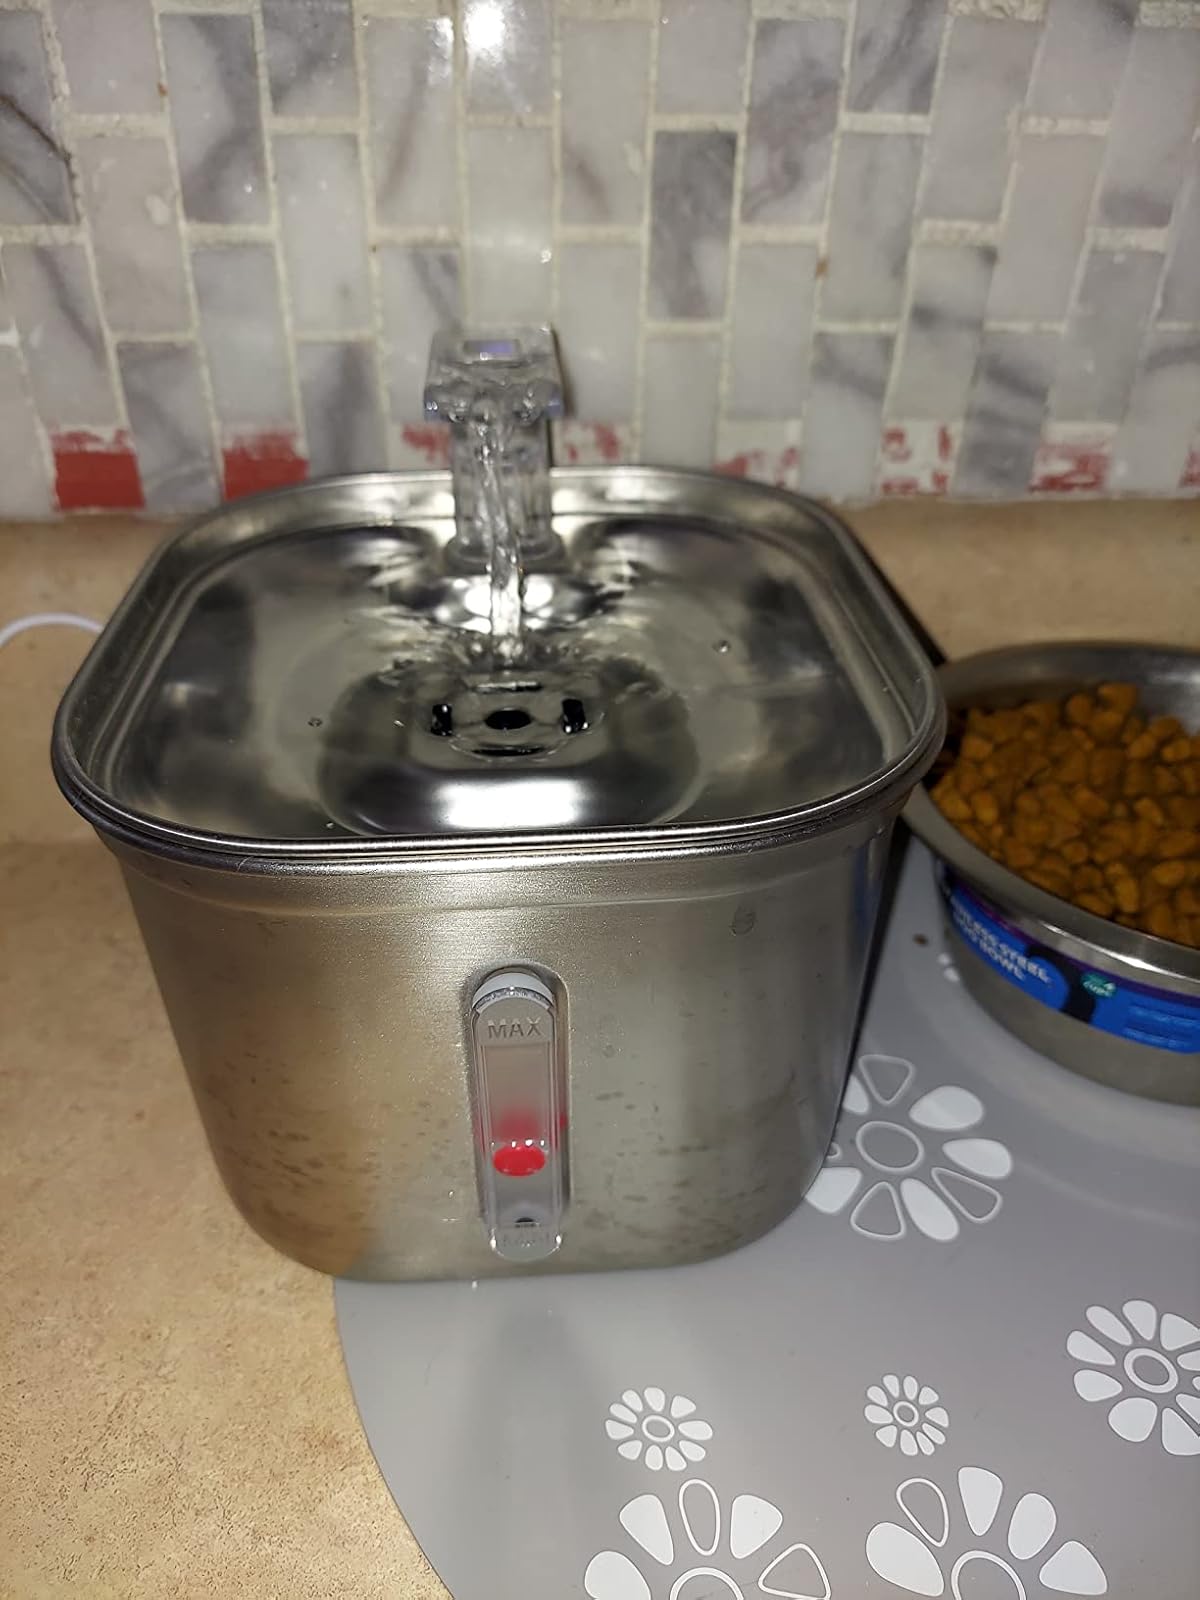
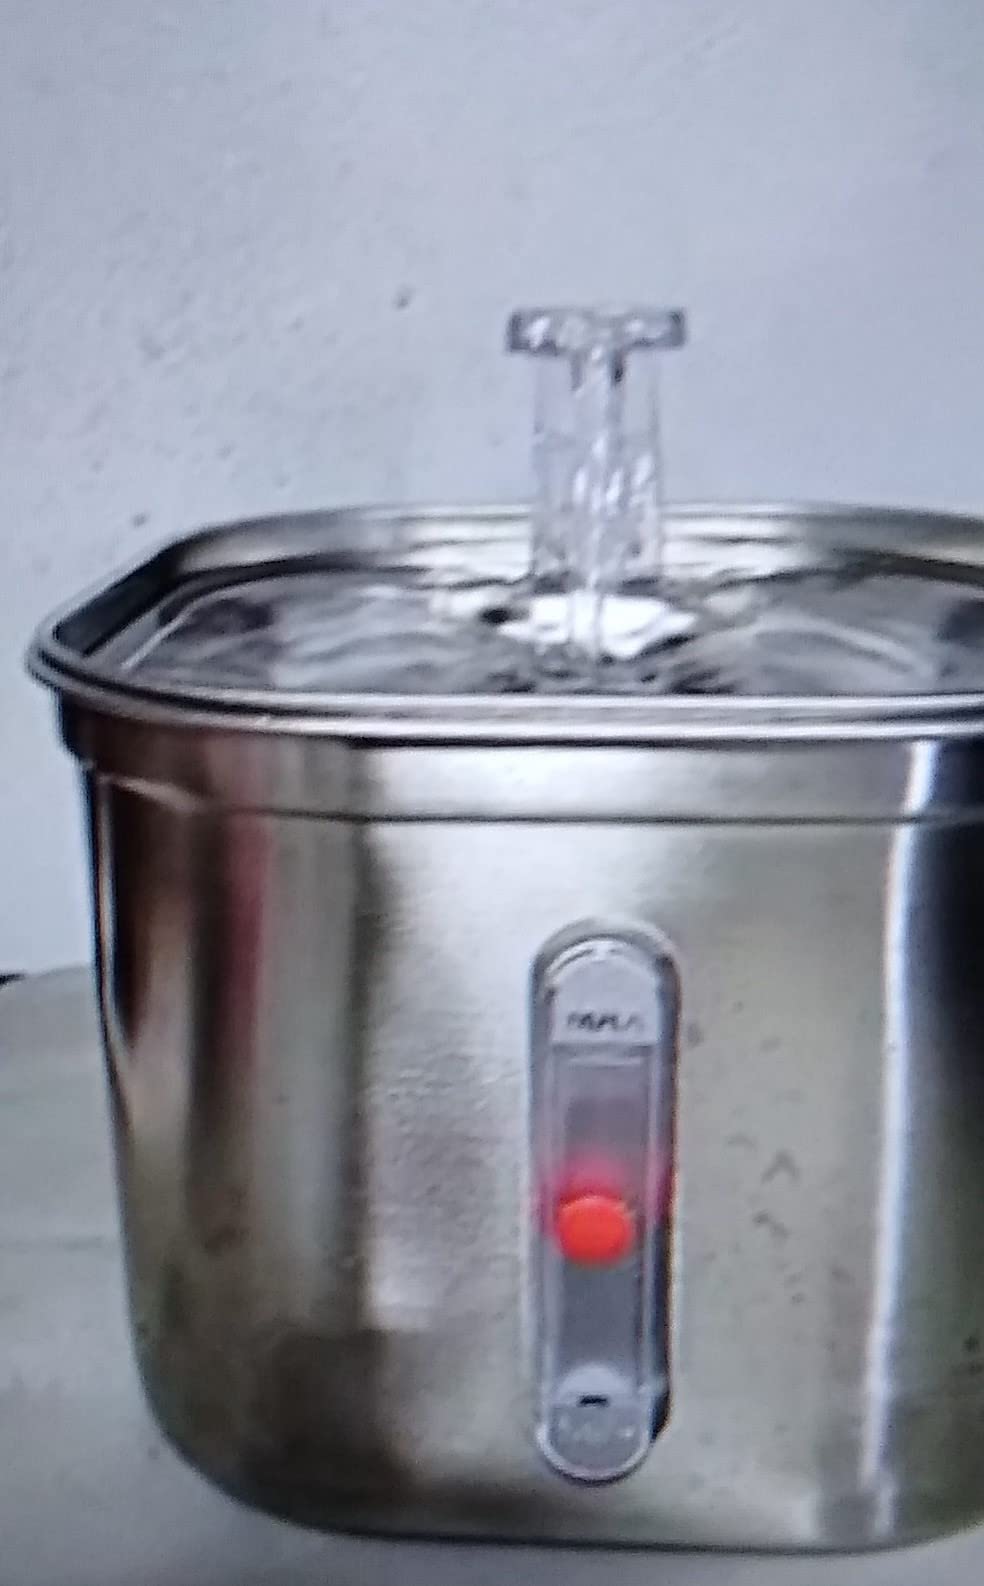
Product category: items_bowl
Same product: yes